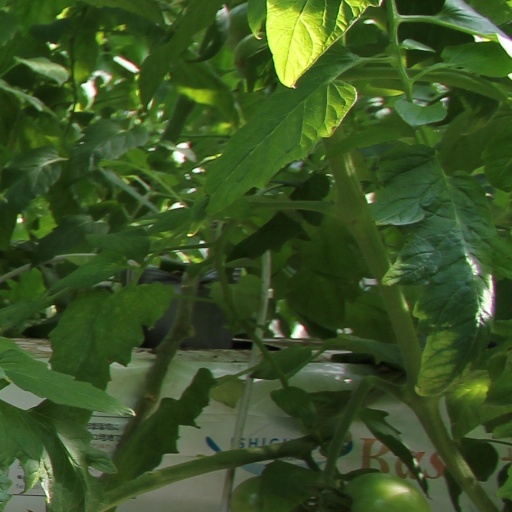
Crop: tomato